List of Bristol Rovers F.C. players

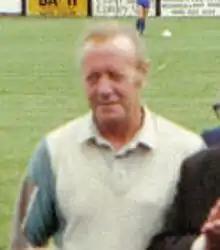
Forward Alfie Biggs made 424 appearances for Rovers in two spells between 1953 and 1961 and again between 1962 and 1968. With 178 goals, he is the club's second highest goalscorer.

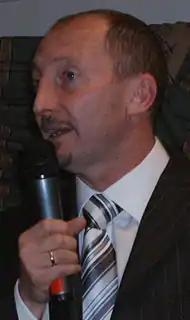
Ian Holloway, who played 397 league games in three spells with the club.

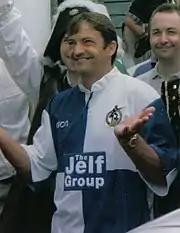
England international Gary Mabbutt, who played 131 league games between 1977 and 1982.

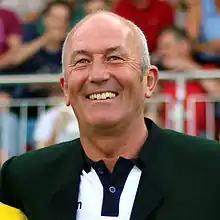
Tony Pulis made 130 Rovers appearances in two spells from 1975 to 1981 and 1982 to 1984.

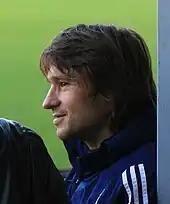
Rovers' most capped player Vitālijs Astafjevs, who played 167 times for Latvia.

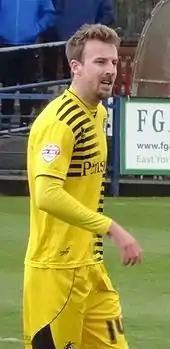
Chris Lines made 314 appearances for Rovers in three spells between 2004 and 2019. He achieved three promotions at the club and is the highest appearance maker of the 21st century.

The list of players below includes all team members who have played in at least 100 professional league games for Bristol Rovers, which includes games played in the Southern League (1899–1920), Football League (1920–2014 and 2015–) and Football Conference (2014–15), and also includes substitute appearances.